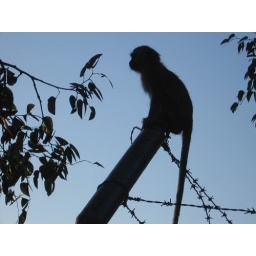
A monkey on the fence in front of victoria falls... one of them chased emma haha